Grandselve Abbey

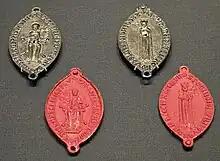
Silver double seal of Joanna Plantagenet dating from 1196 to 1199, found at Grandselve Abbey and now kept in the British Museum

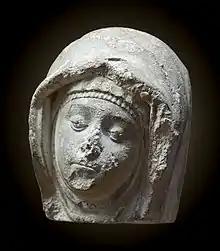
Female head, Grandselve Abbey, Musée des Augustins

Grandselve Abbey was a Cistercian monastery in south-west France, at Bouillac, Tarn-et-Garonne. It was one of the most important Cistercian abbeys in the south of France.